Lip

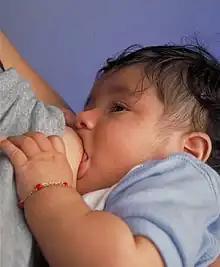
Breastfeeding

Because they have their own muscles and bordering muscles, the lips are easily movable. Lips are used for eating functions, like holding food or to get it in the mouth. In addition, lips serve to close the mouth airtight shut, to hold food and drink inside, and to keep out unwanted objects. Through making a narrow funnel with the lips, the suction of the mouth is increased. This suction is essential for babies to breast feed. Lips can also be used to suck in other contexts, such as sucking on a straw to drink liquids.